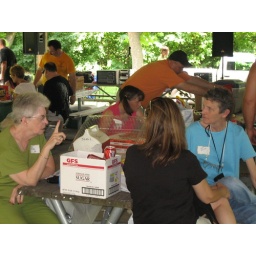
in back, Marlies and in orange shirt Mike Estes